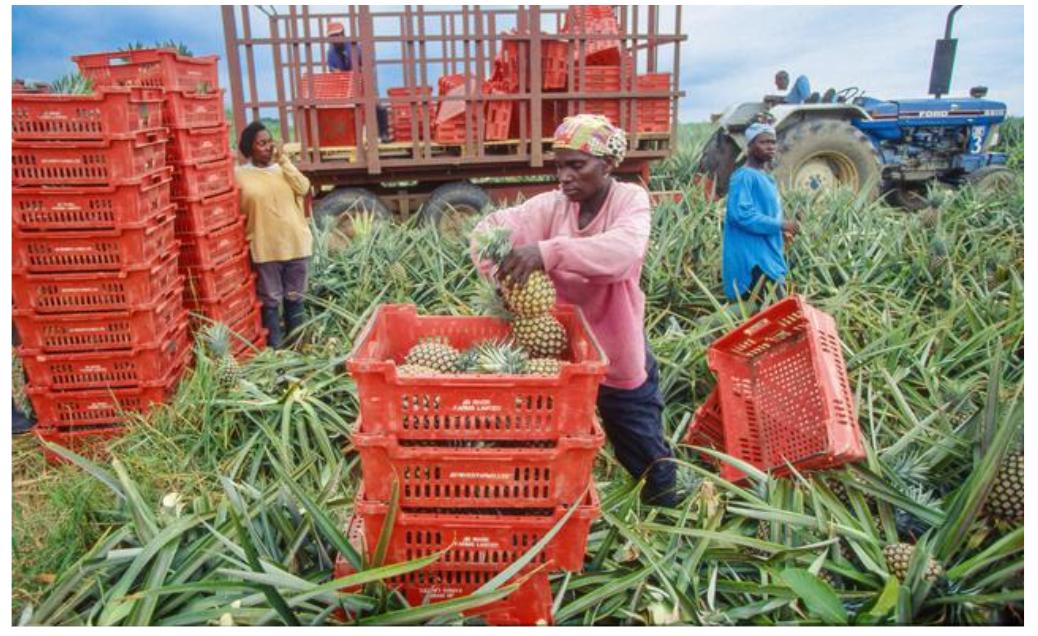
Mananasi yaliyovunwa na wakulima yamewekwa kwenye vikapu tayari kwa kupelekwa sokoni huku eneo lake likiwa limejaa mananasi mengi na matawi ya kijani kibichi yanayoashiri afya bora ya mimea ya nanasi, haya ni zao la biashara yenye faida kubwa kwa wakulima na kuchangia pato la kaya na taifa.